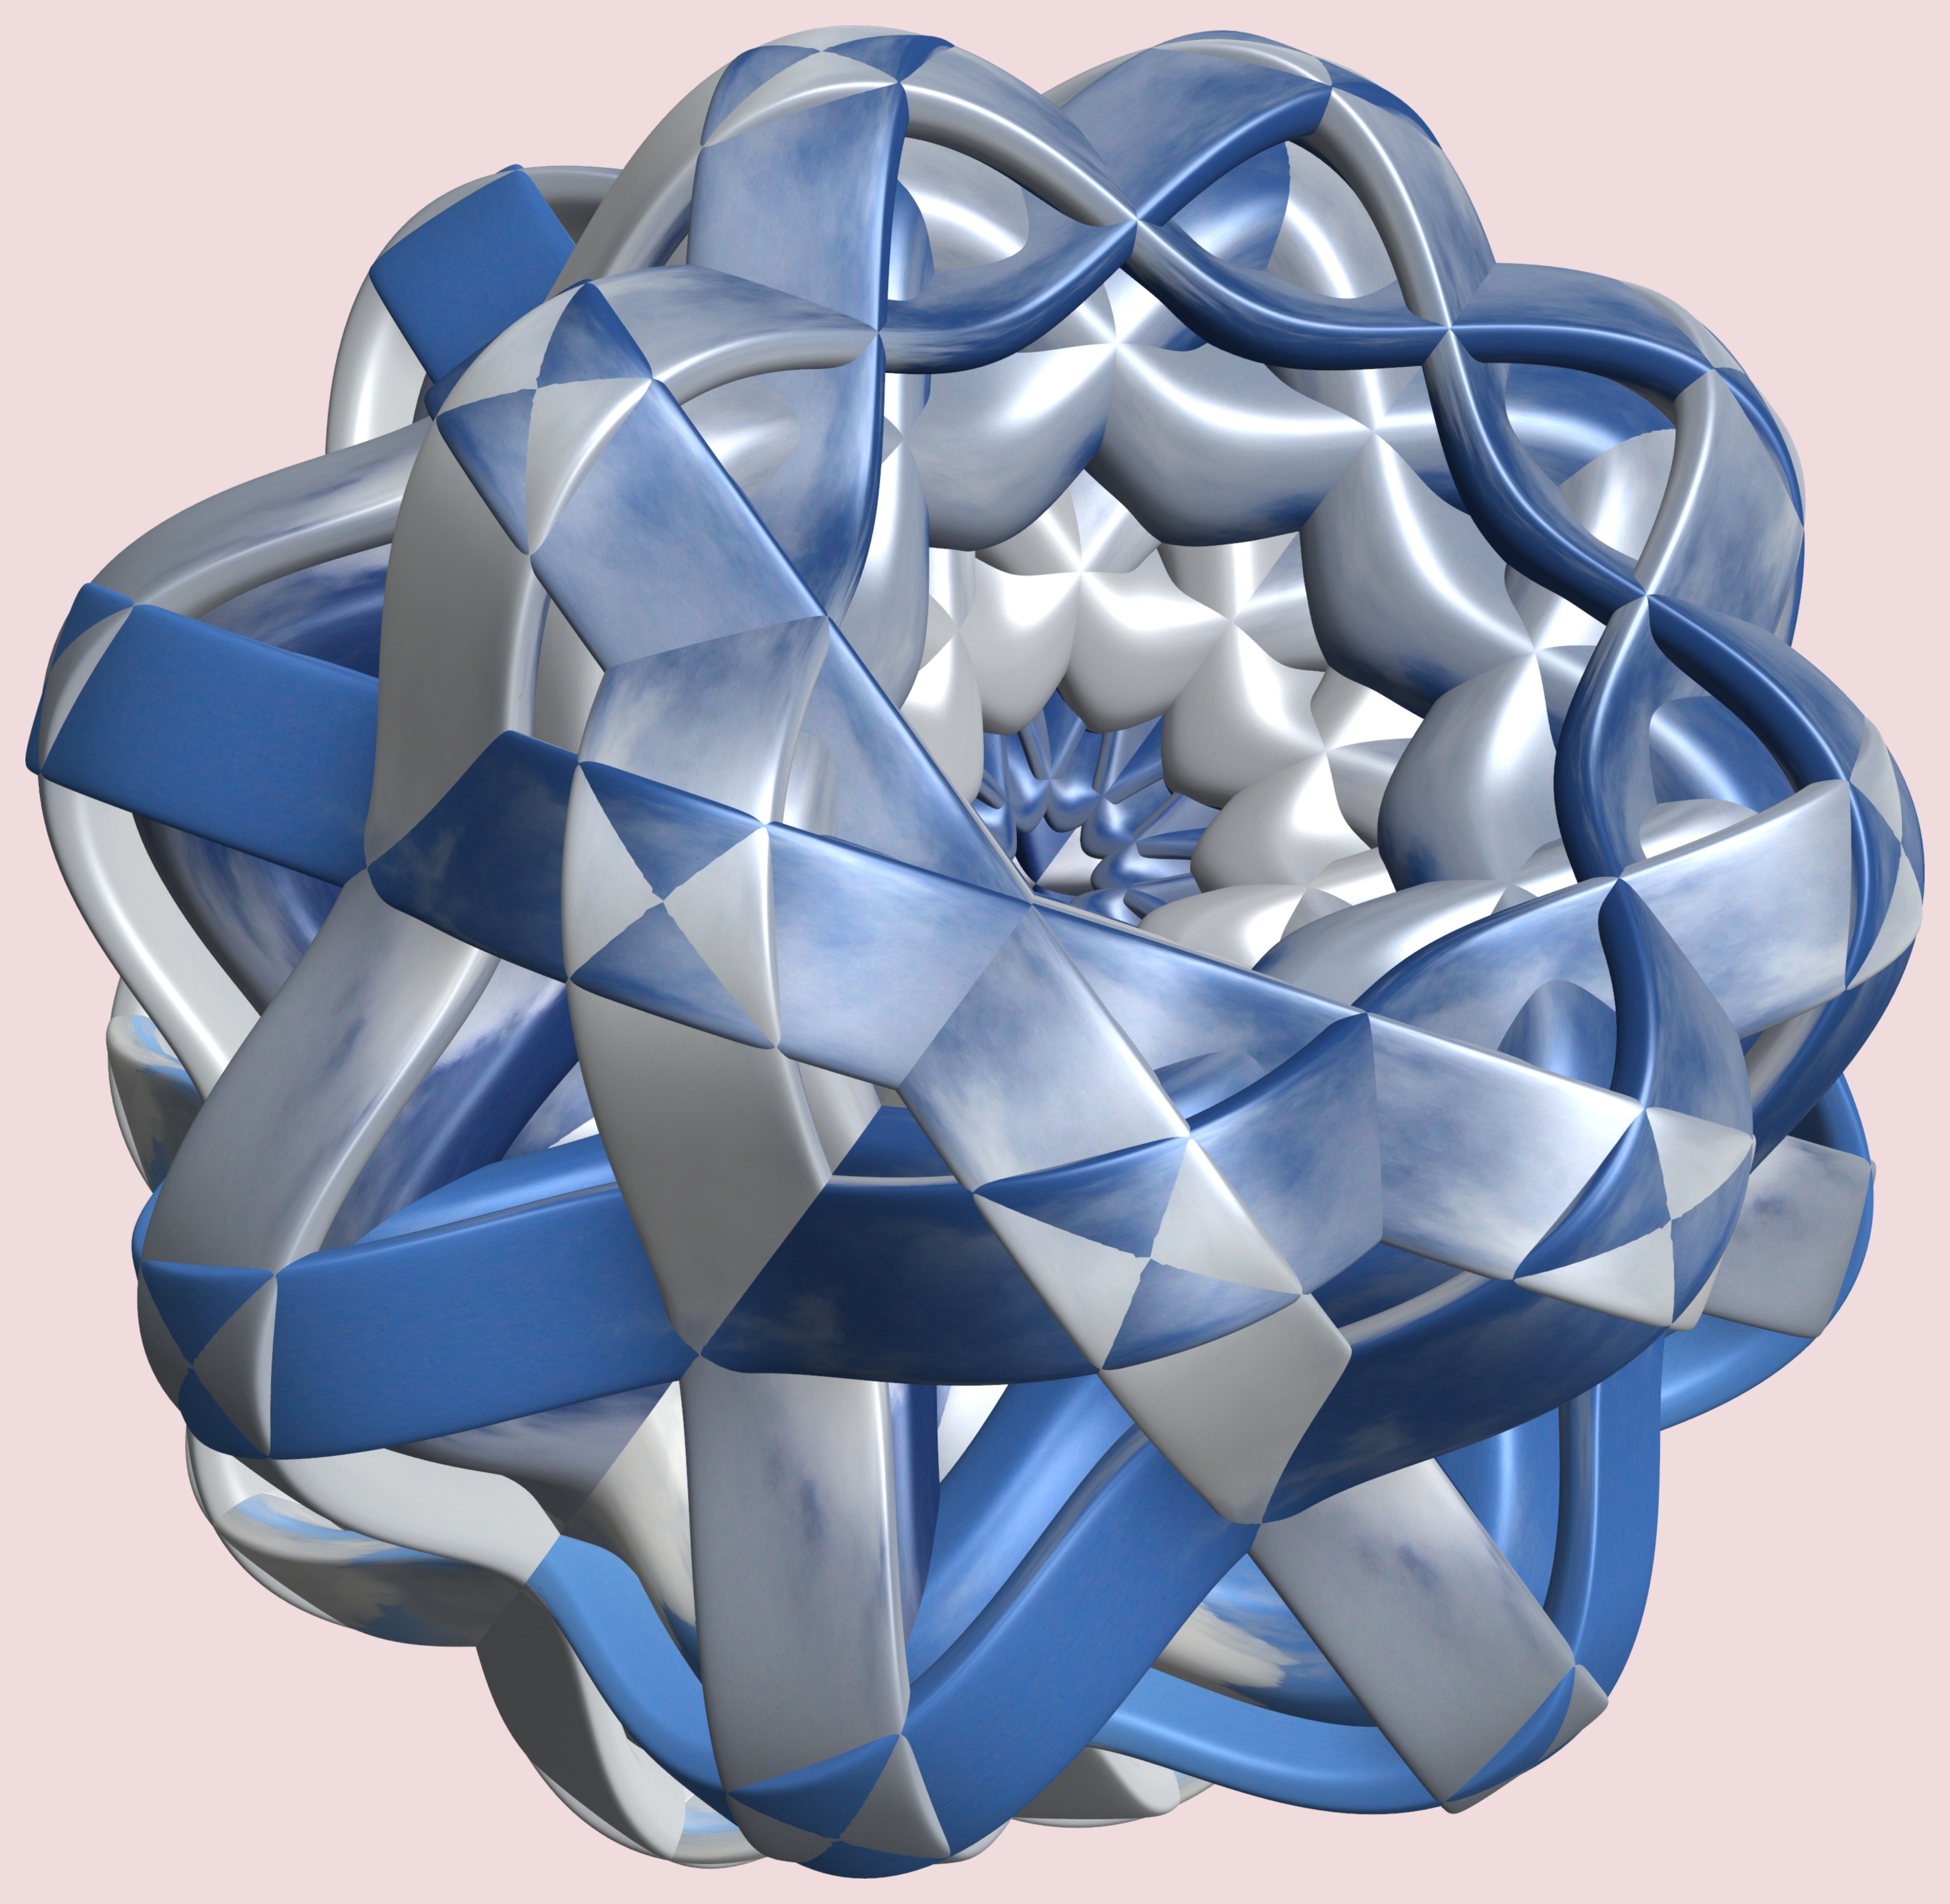
structure, wheel, texture, petal, pattern, blue, circle, jewellery, art, design, symmetry, sphere, 3d, graphic, shape, torus, mathematica, cg, parametricplot3d, code, program, algorithm, mapping, fashion accessory